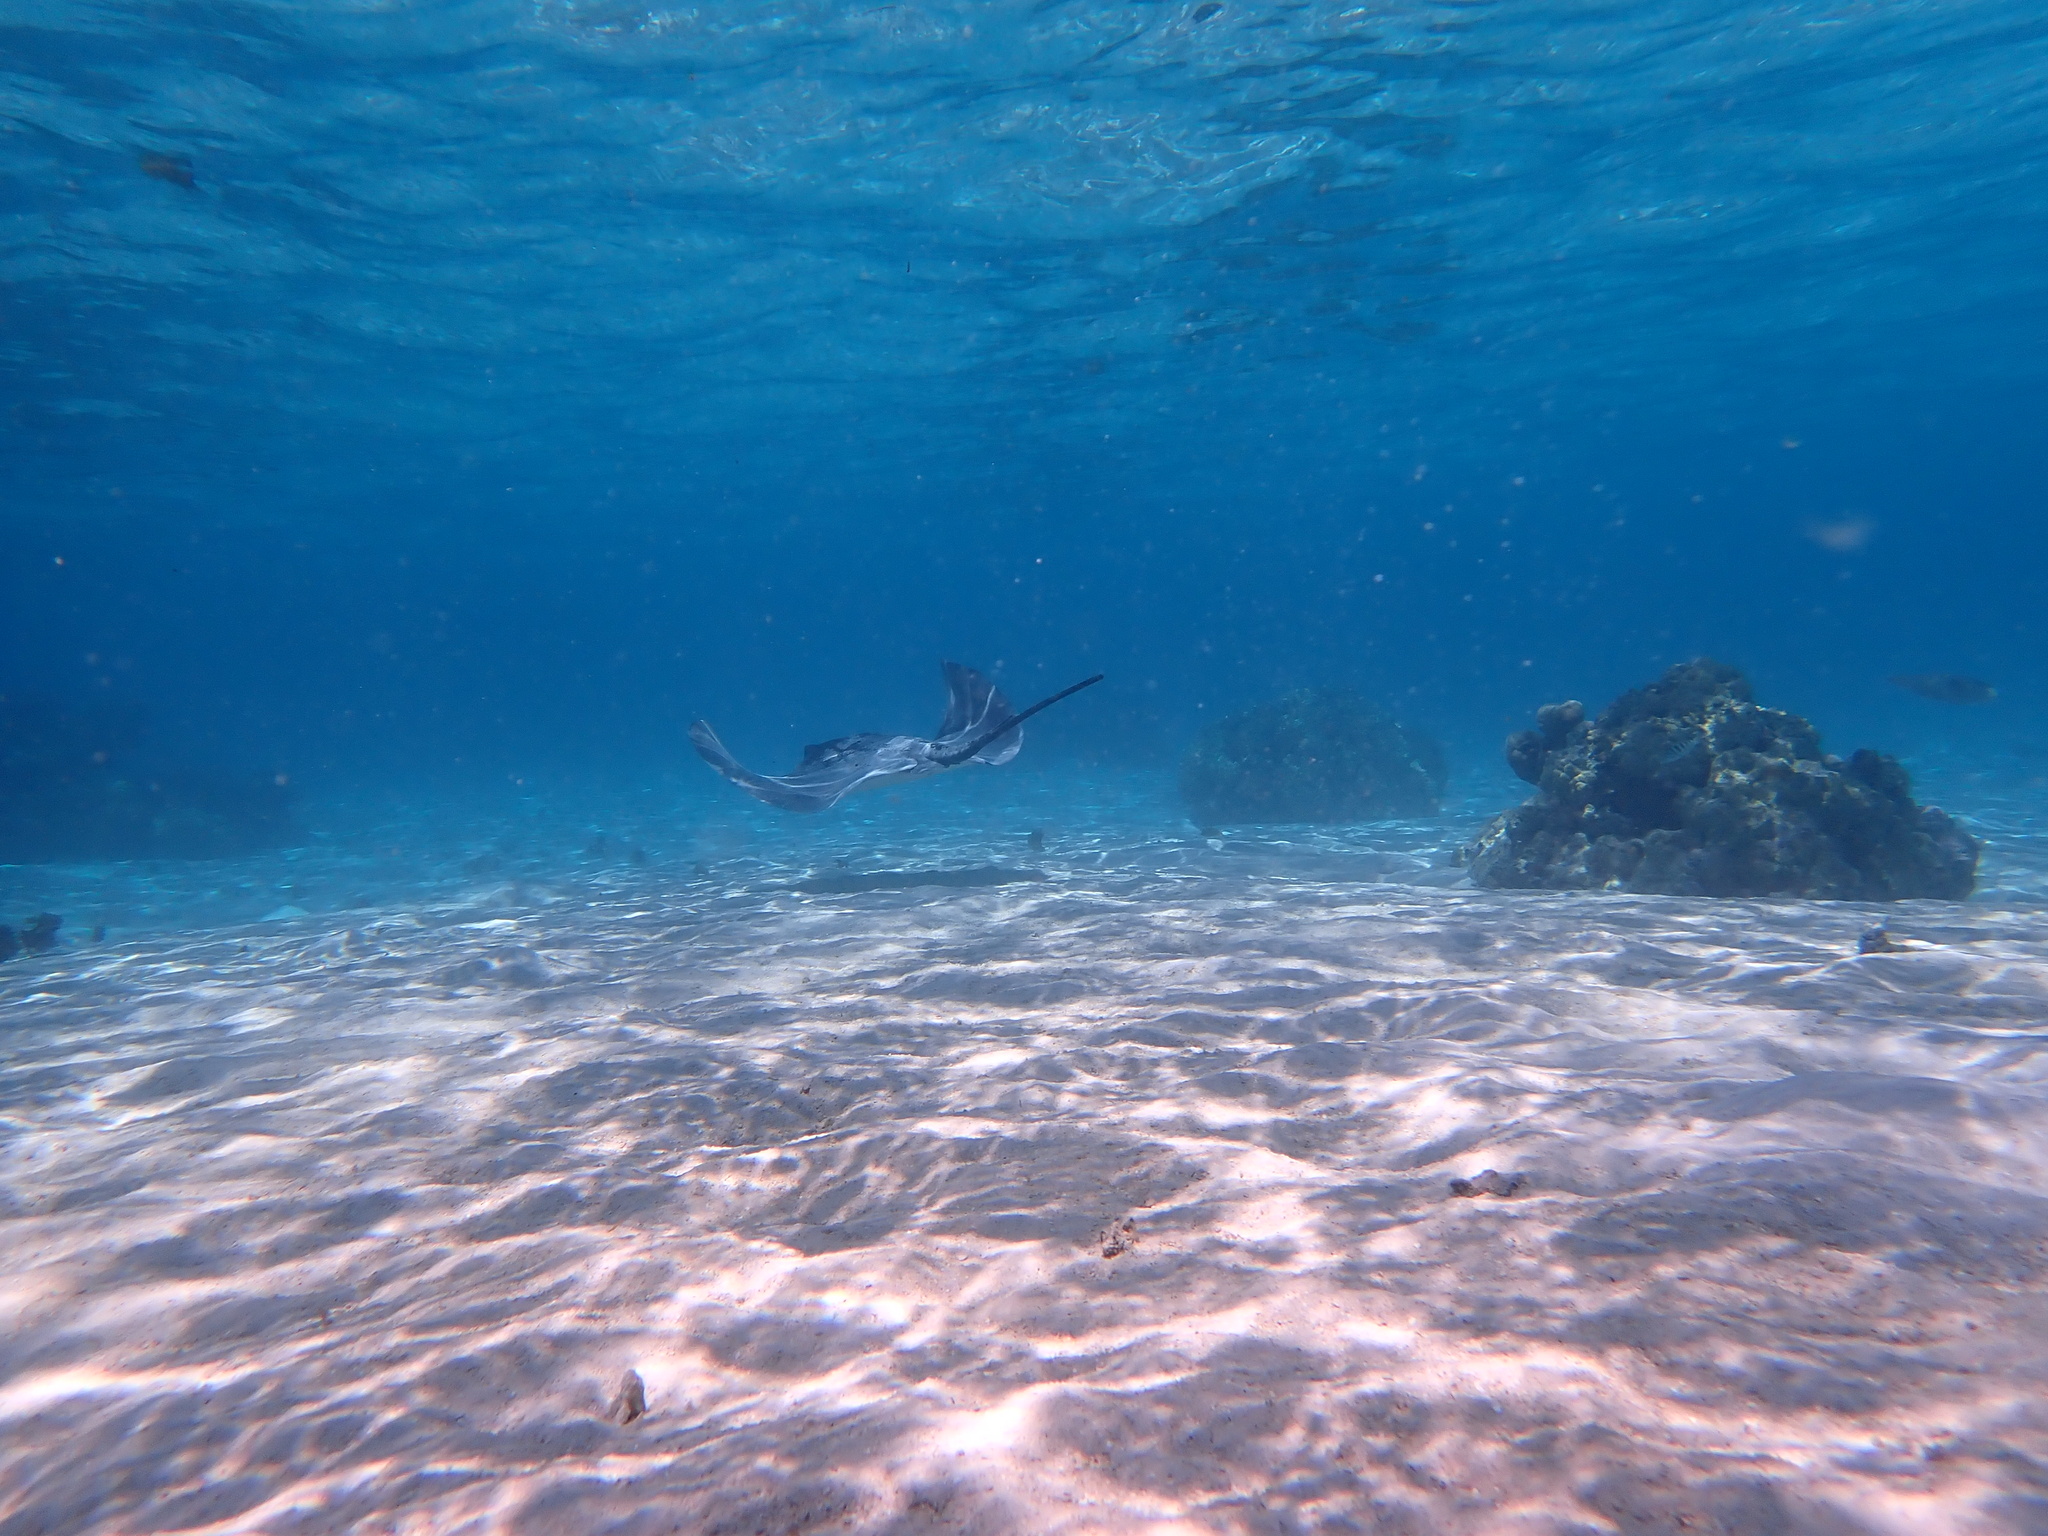
fish (species not among the labelled classes)